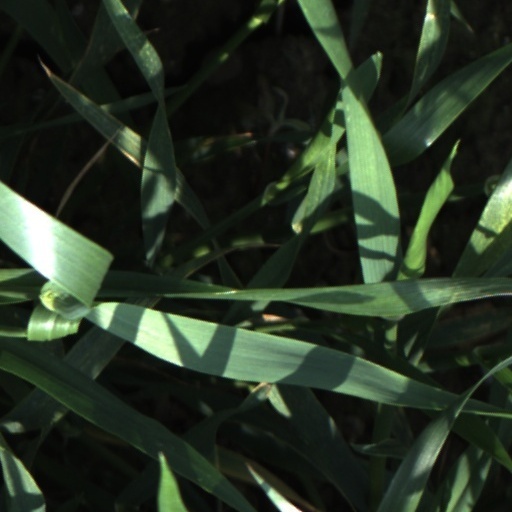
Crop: wheat